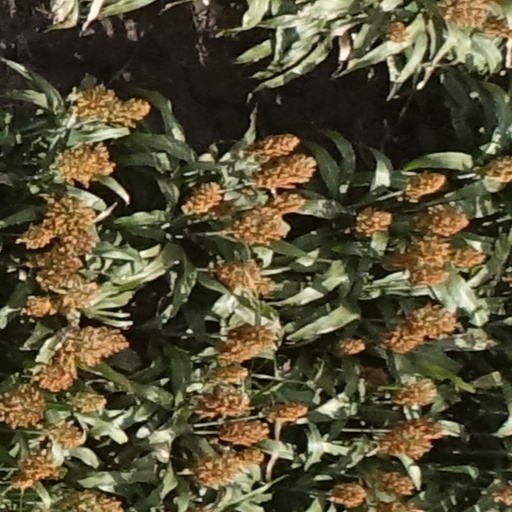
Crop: sorghum